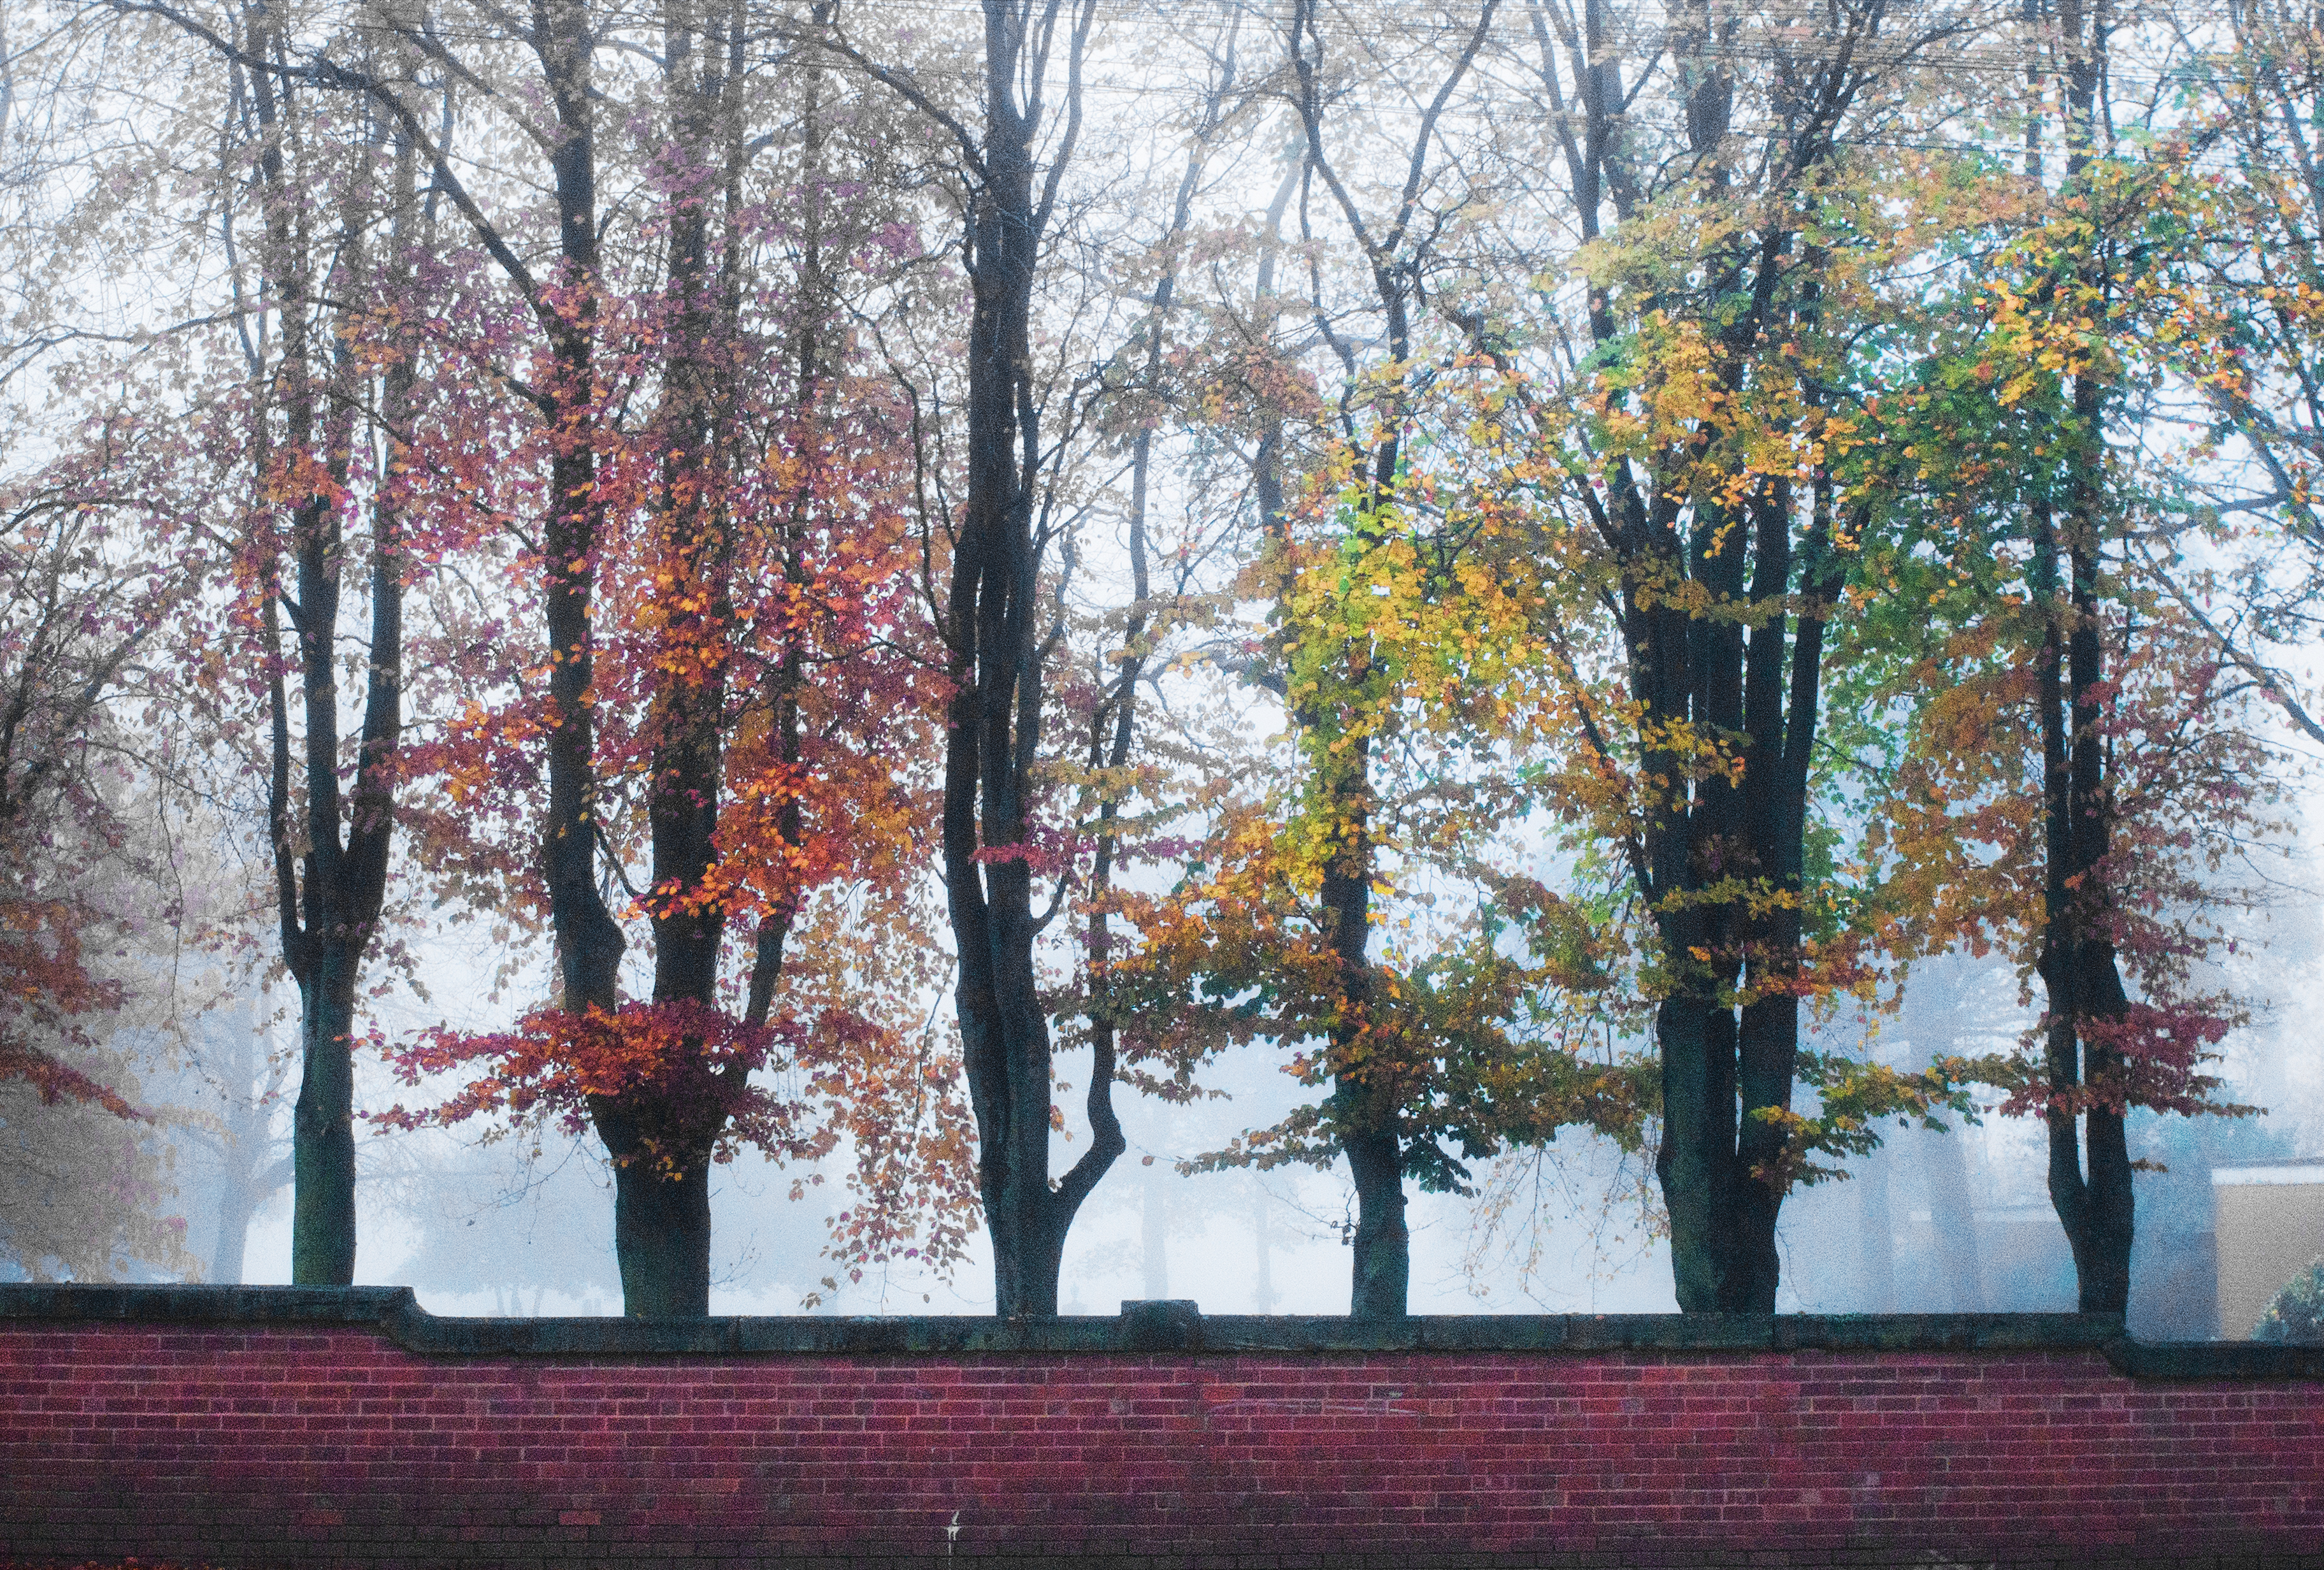
tree, winter, plant, fog, sunrise, mist, morning, leaf, fall, wall, foggy, dark, foliage, autumn, weather, nikon, brick, season, trees, leaves, lines, seasons, misty, wakefield, nikkor, grim, outwood, woody plant